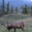
Label: deer